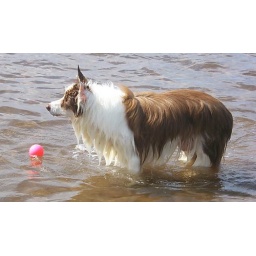
41 Aug 28 Solo in water with ball